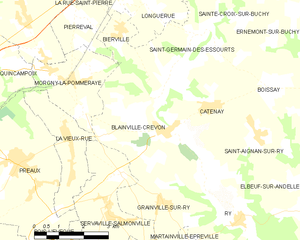
Carte des communes françaises Blainville-Crevon